Tujuh rupa (batik)

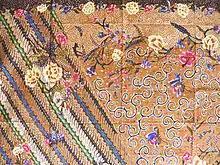
Tujuh rupa batik motif

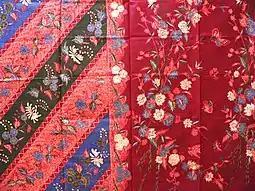
One of the tujuh rupa batik motifs

Tujuh rupa batik is one of the Indonesian batik motifs originating from Pekalongan, Central Java. This tujuh rupa batik motif is very thick with natural nuances. In general, tujuh rupa batik displays animal or plant motifs. The motifs are taken from various mixtures of local culture and Chinese ethnicity. Because, in the past, Pekalongan was a transit point for traders from various countries. Thus, it is this cultural acculturation that makes Pekalongan batik unique to nature, especially the "jlamprang motif", the "bouquetan motif", the "moonlight motif", the "cement motif", the "pisan bali motif" and the "lung-lungan motif".